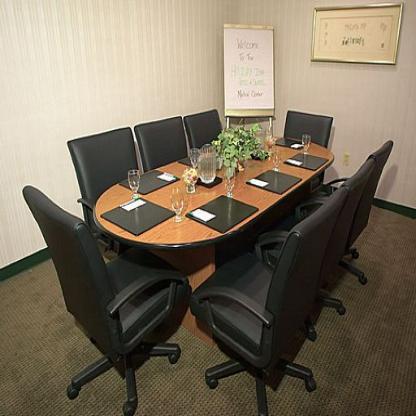
Scene: Indoor